Haw Par Villa

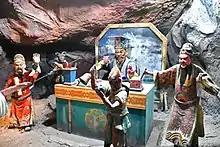
Interior of the Ten Courts of Hell

Burmese-Chinese brothers Aw Boon Haw and Aw Boon Par, the developers of Tiger Balm, moved their business from Burma to Singapore in 1926. The site, which is in front of a small hill and faces the Singapore Strait, was deemed suitable based on considerations of feng shui, and was purchased in 1935. On the site, a Har Par Villa was being built for the next two years. The villa was designed by Ho Kwong Yew and was of Art Deco architecture. The villa was bombed by the Japanese during the World War II, and was subsequently occupied by them. After the war ended, the villa was demolished. Between 1937 and his death in 1954 (when the garden was declared public property, and turned into a park), Boon Haw commissioned statues and dioramas in the garden that served to teach traditional Chinese values.